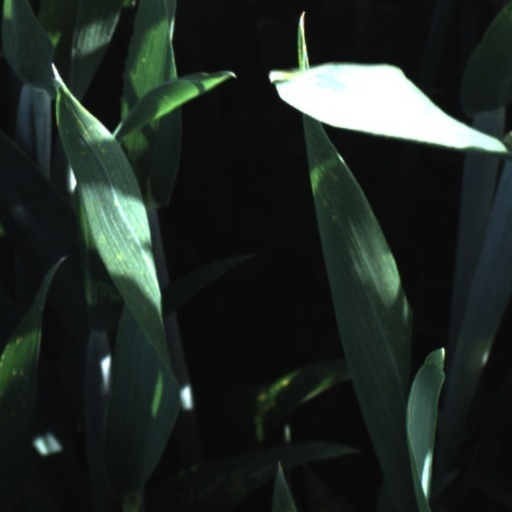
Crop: wheat